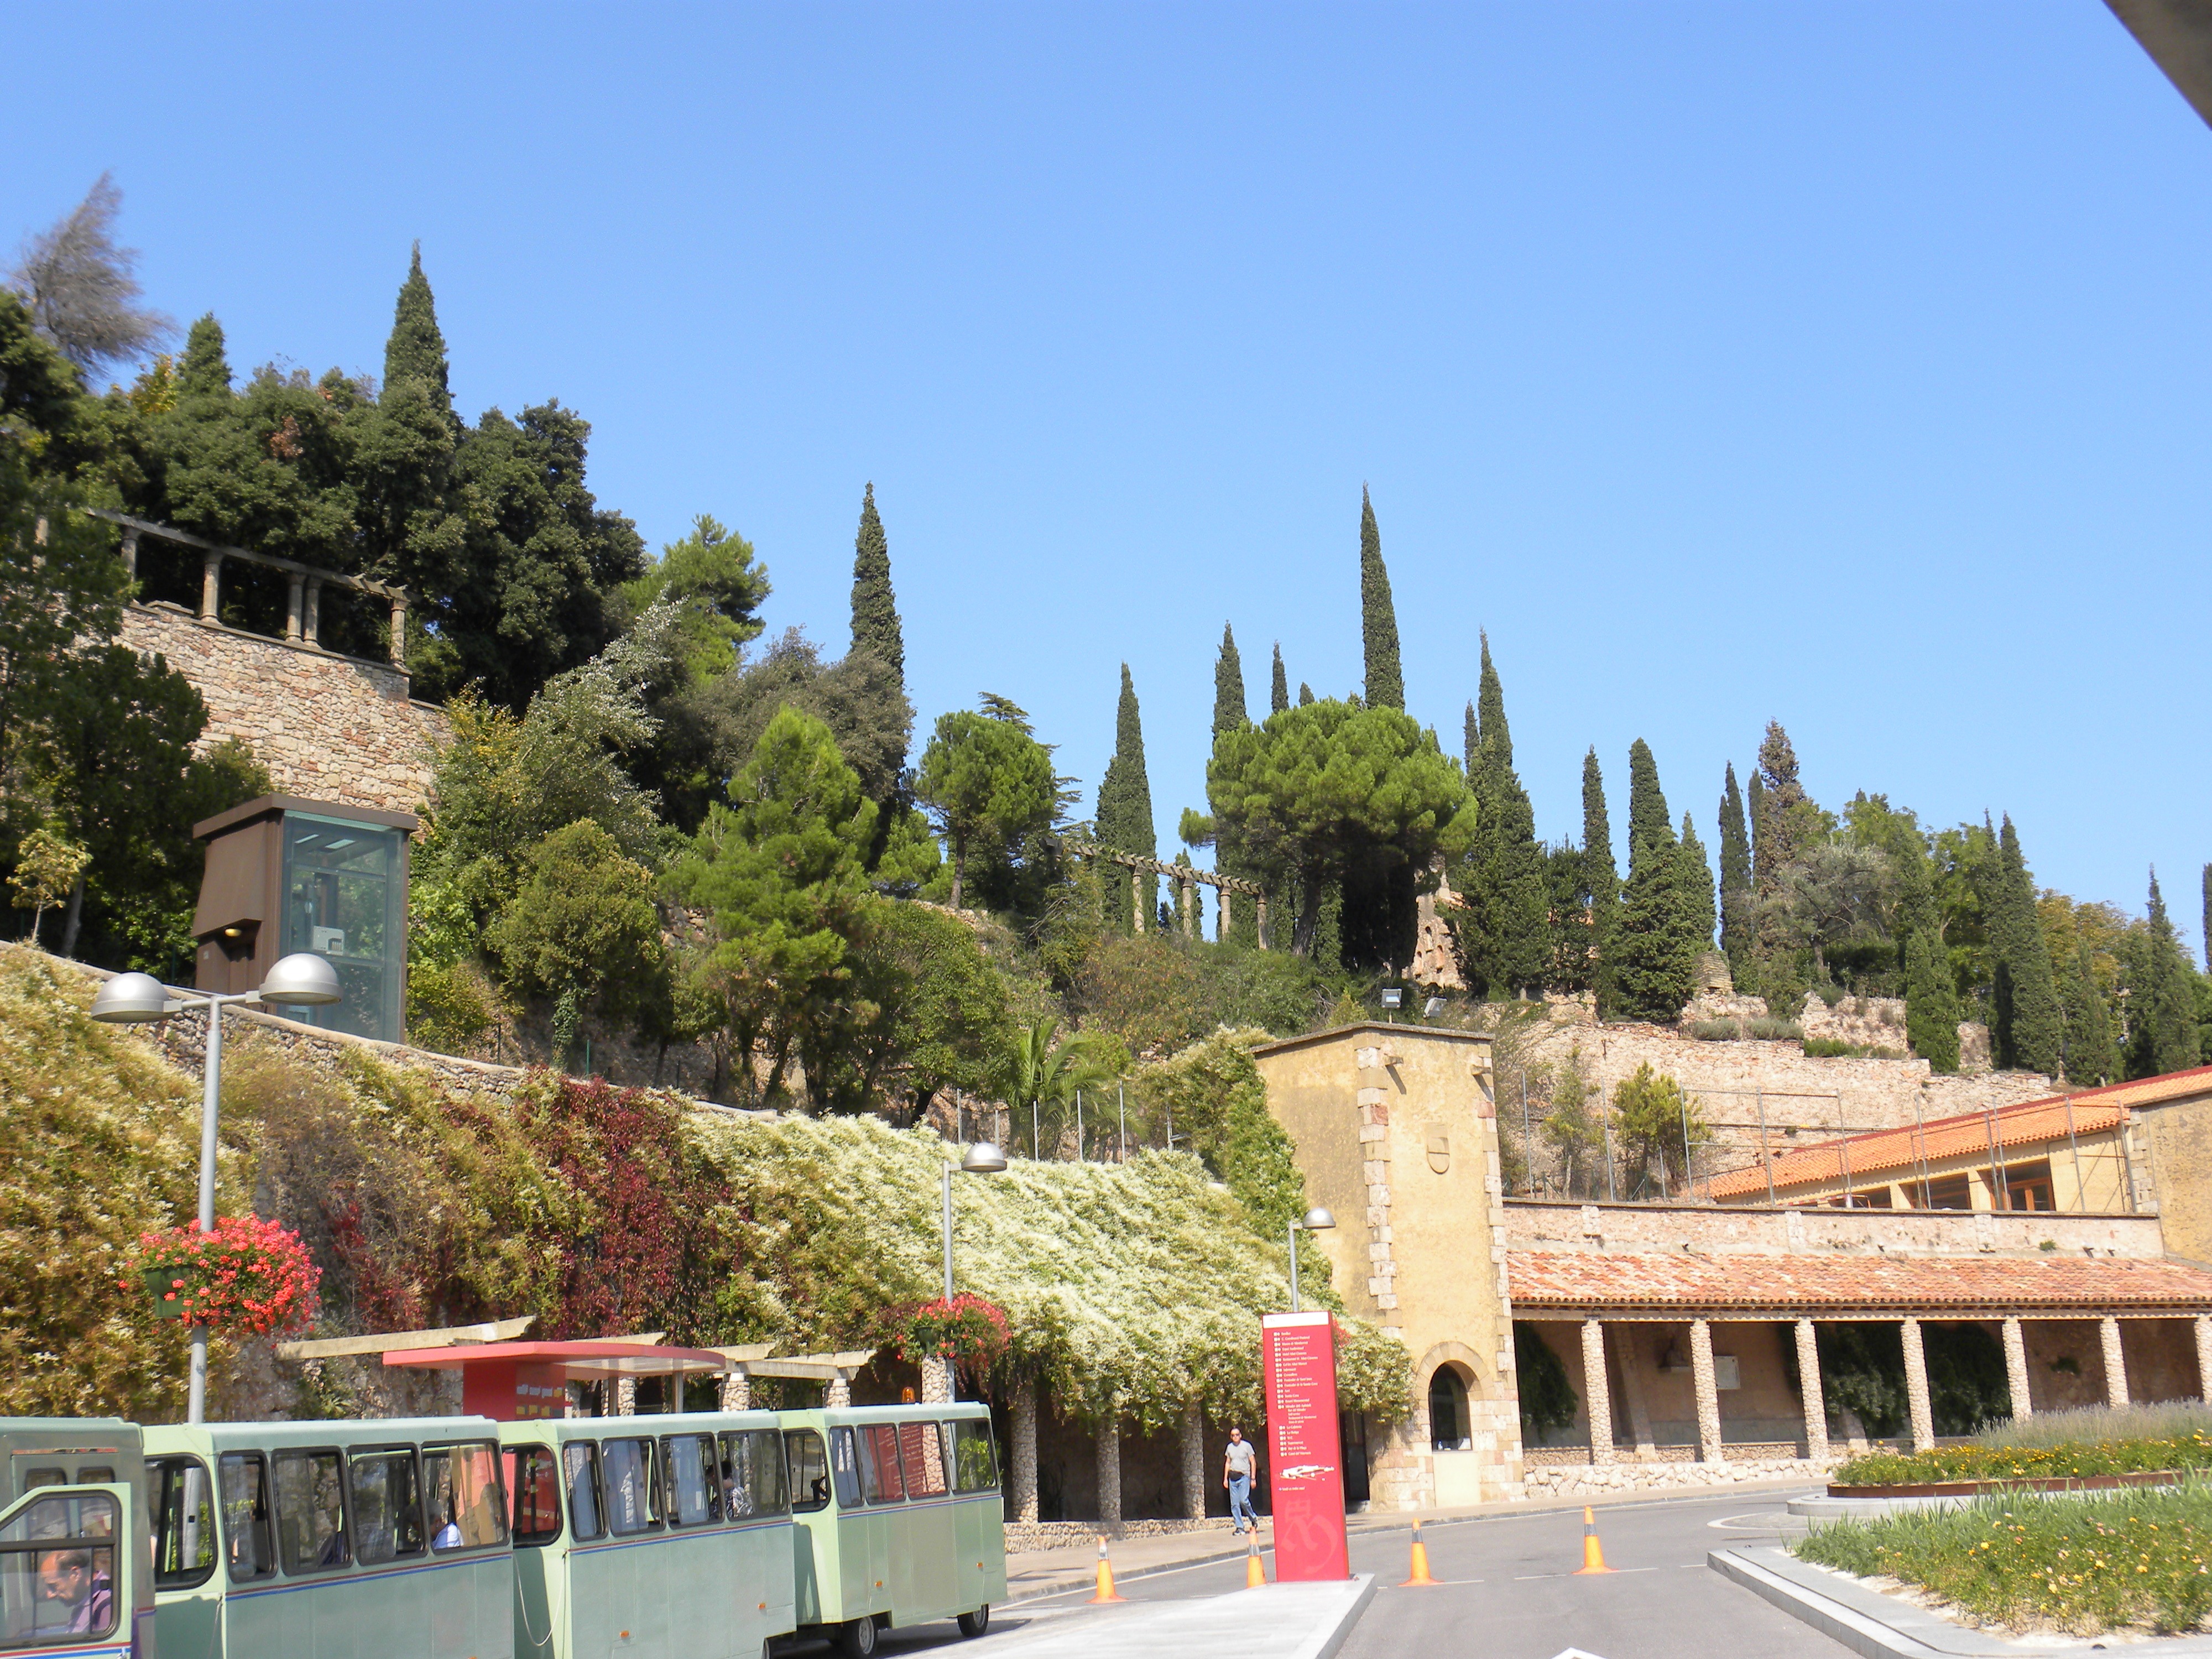
architecture, railway, train track, town, building, palace, train, transportation, europe, vehicle, plaza, scenery, station, tourism, place of worship, spain, temple, mountains, monastery, shrine, estate, tours, monserrat